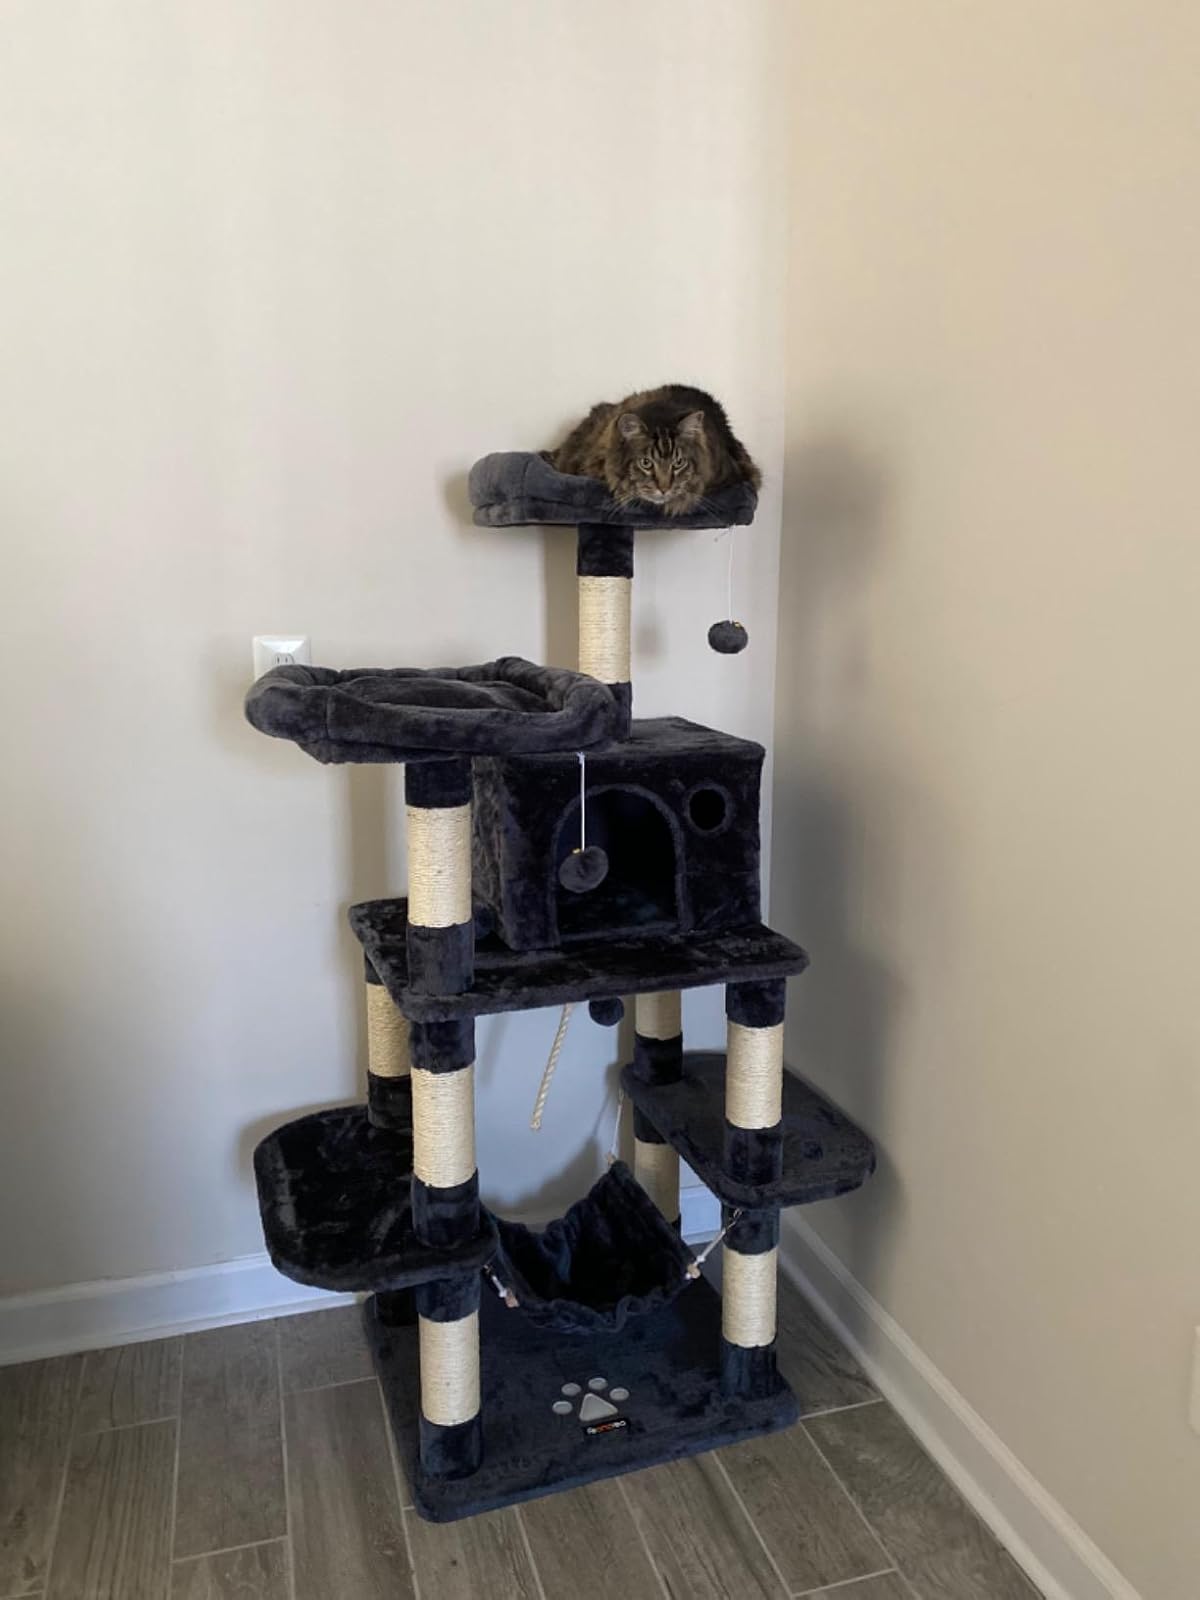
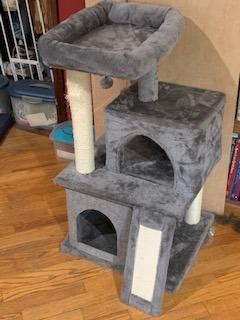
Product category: items_cat tree
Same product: no